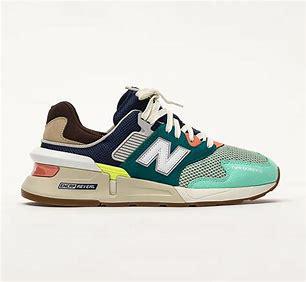
Brand: New
Model: Balance New Balance 997